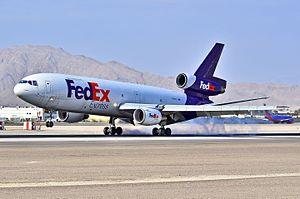
Le McDonnell Douglas DC-10 est un avion tri-réacteur long-courrier du constructeur aéronautique américain McDonnell Douglas.